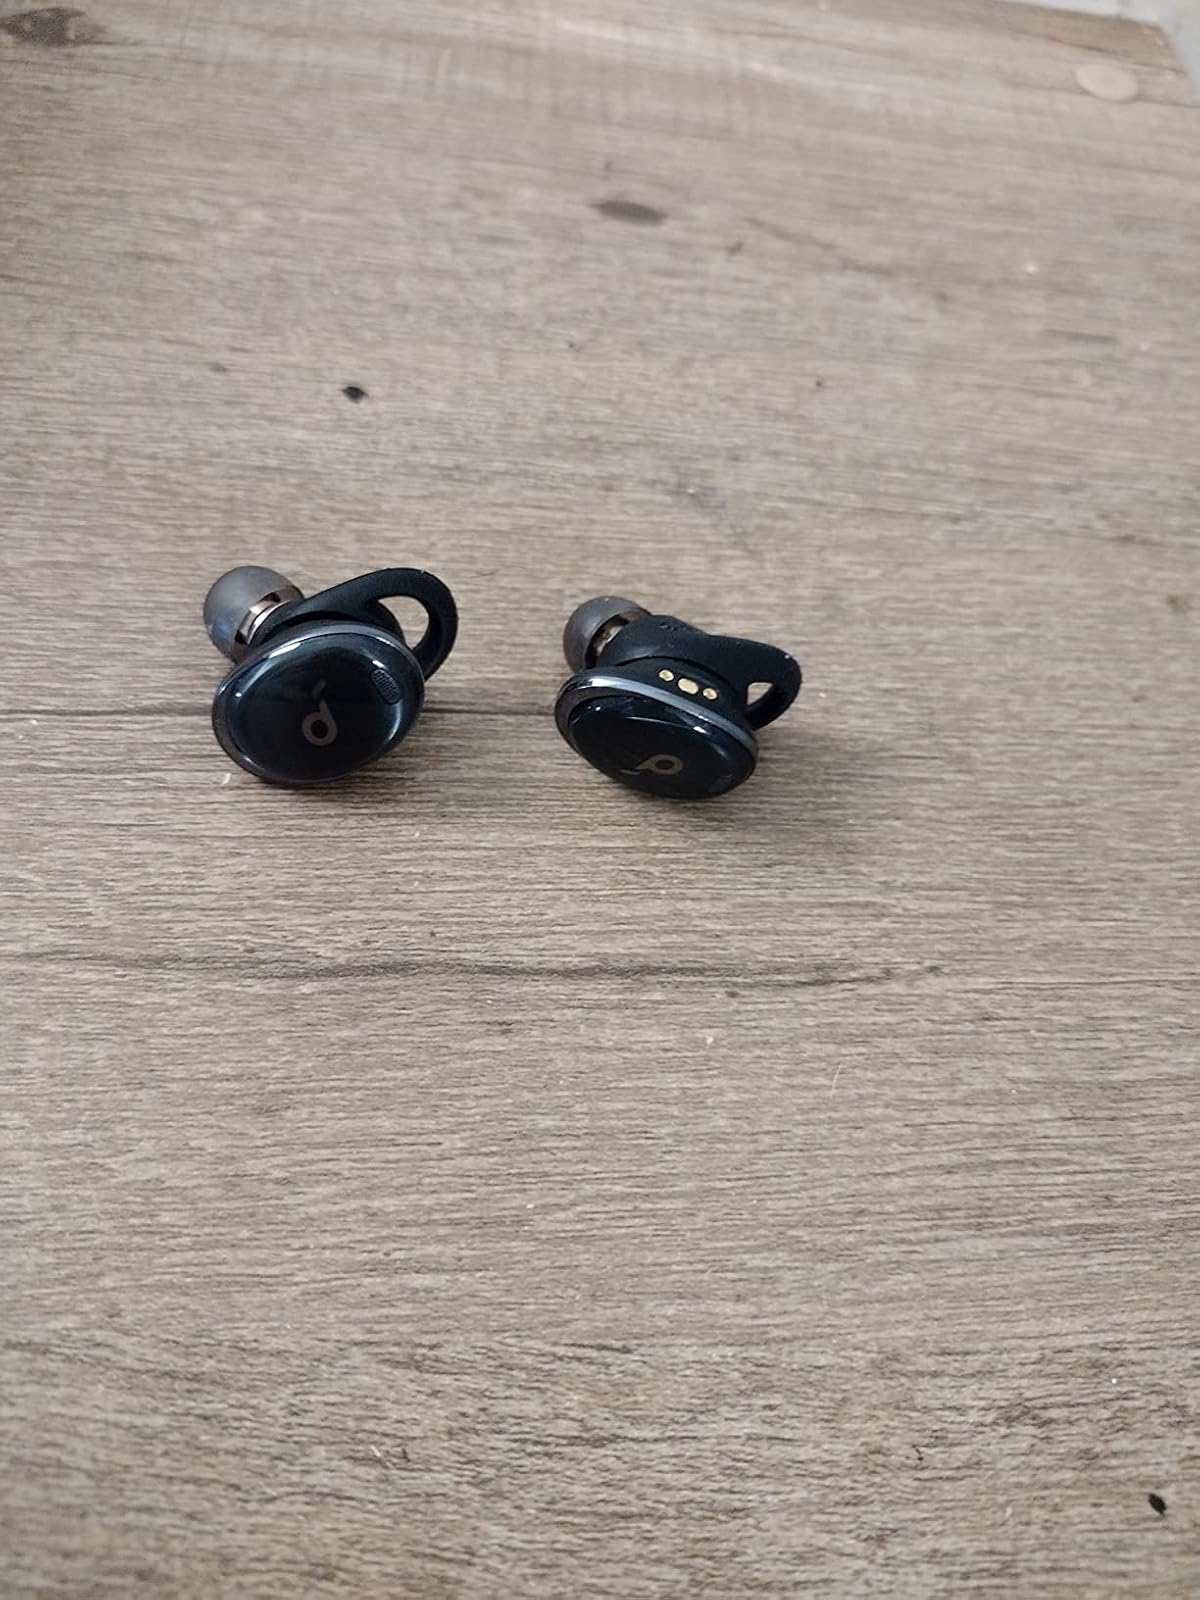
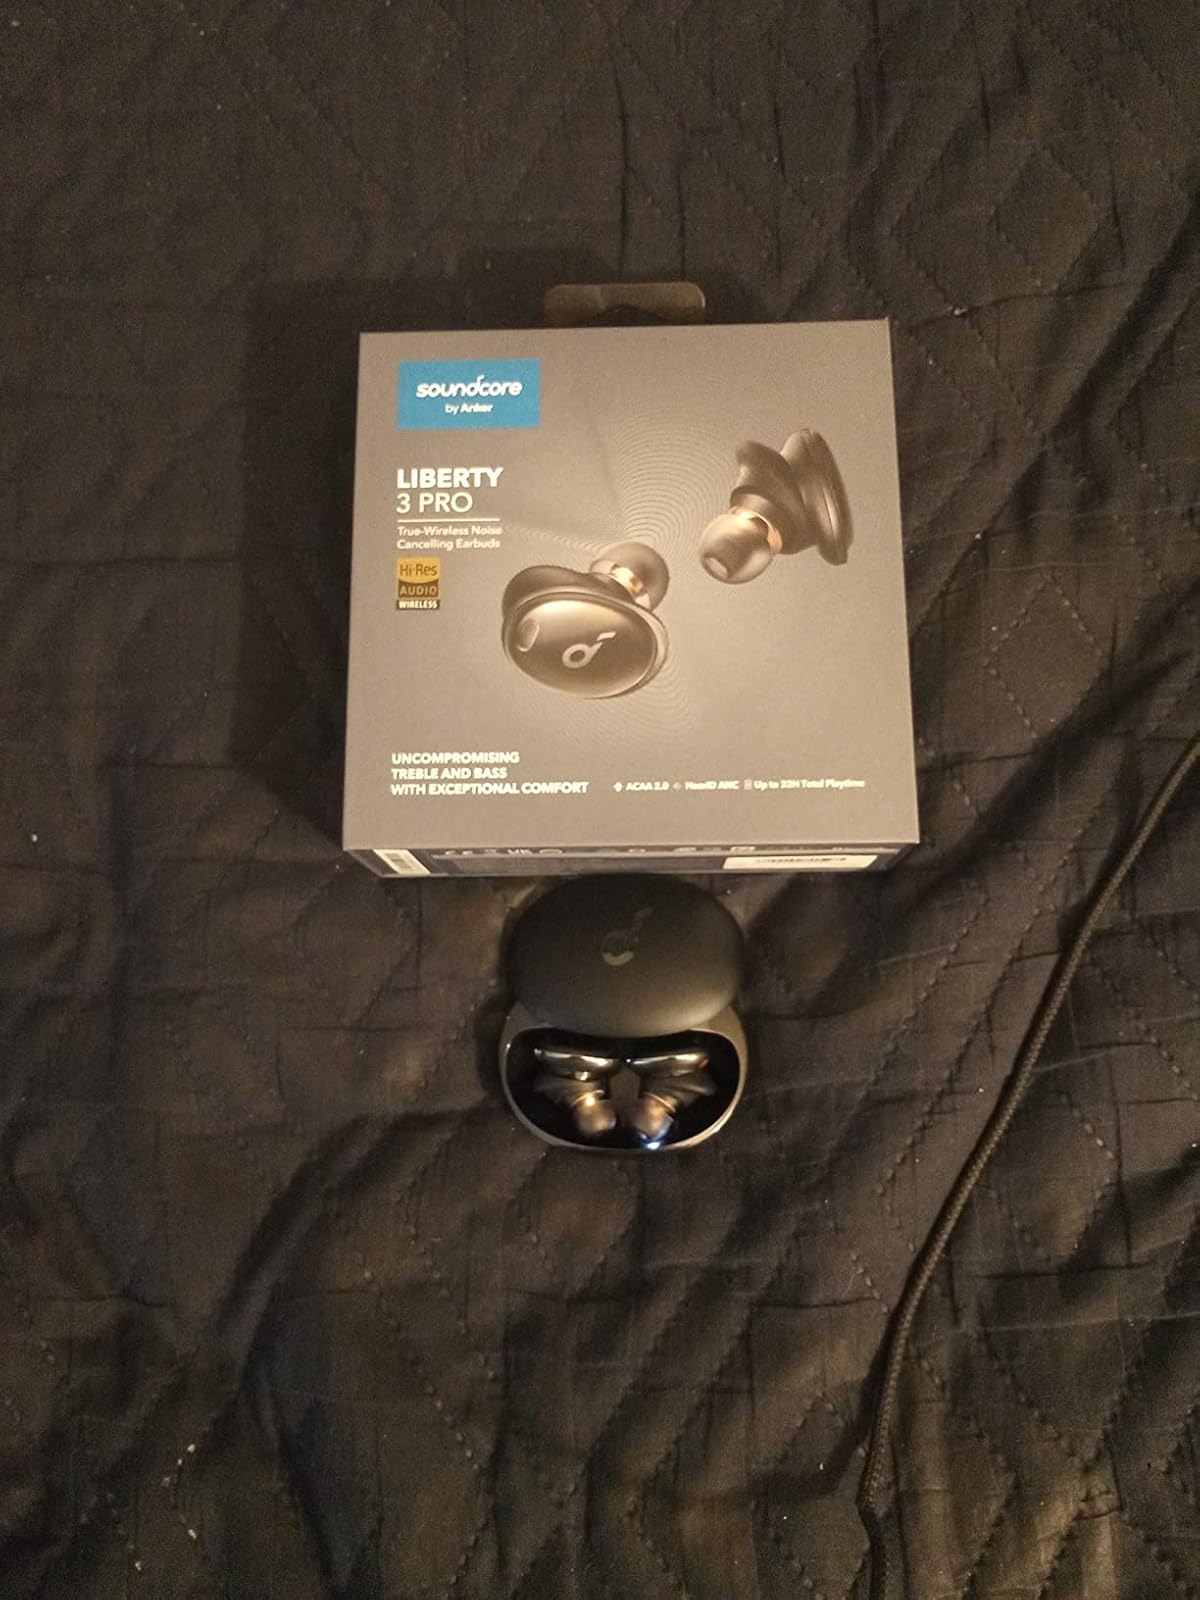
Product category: earbuds
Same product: yes